2002 Pepsi 400 presented by Farmer Jack

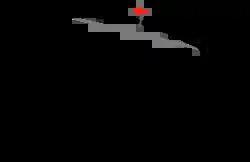
The layout of Michigan International Speedway, the venue where the race was held.

The race was held at Michigan International Speedway, a two-mile (3.2 km) moderate-banked D-shaped speedway located in Brooklyn, Michigan. The track is used primarily for NASCAR events. It is known as a "sister track" to Texas World Speedway as MIS's oval design was a direct basis of TWS, with moderate modifications to the banking in the corners, and was used as the basis of Auto Club Speedway. The track is owned by International Speedway Corporation. Michigan International Speedway is recognized as one of motorsports' premier facilities because of its wide racing surface and high banking (by open-wheel standards; the 18-degree banking is modest by stock car standards).